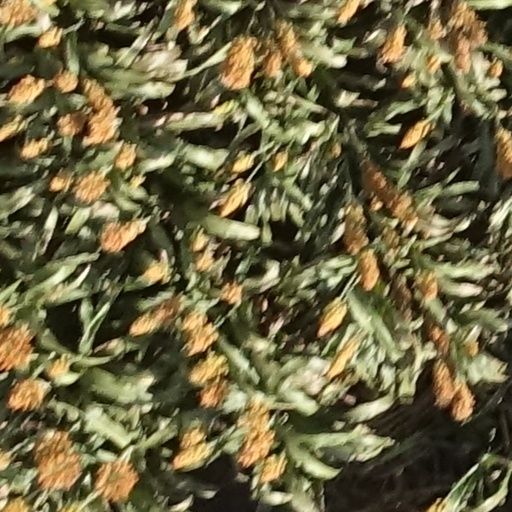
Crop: sorghum